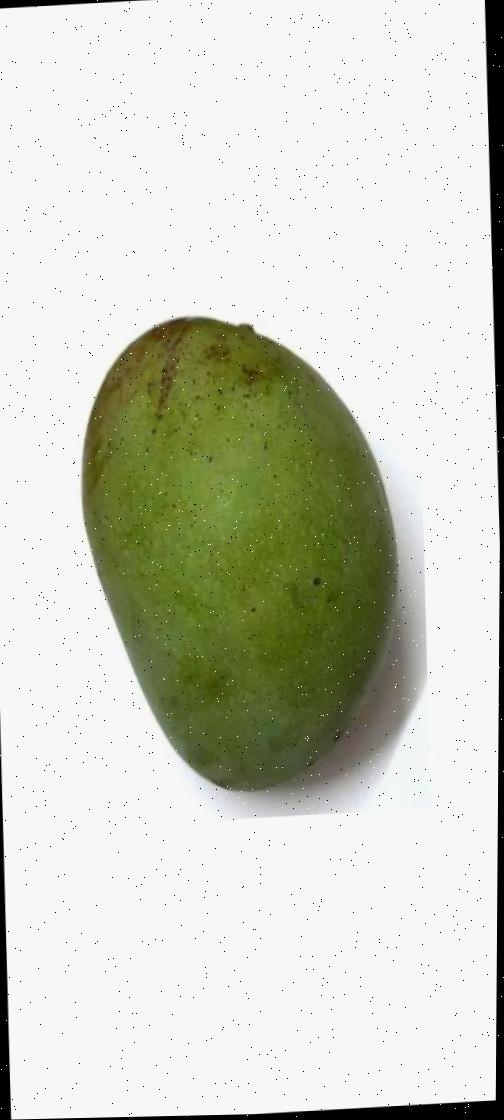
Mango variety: Fazli Shurmai